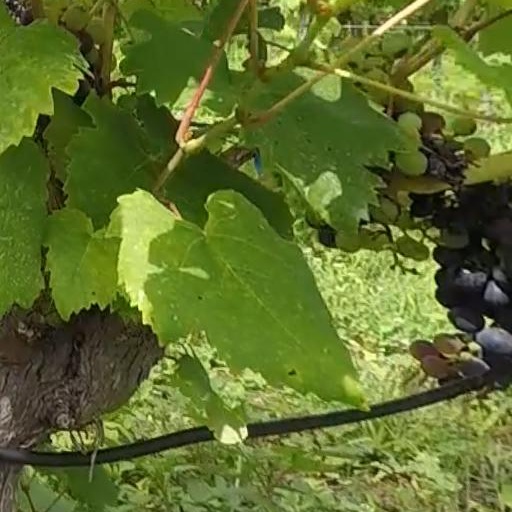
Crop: grape